Hydrauliska Industri AB

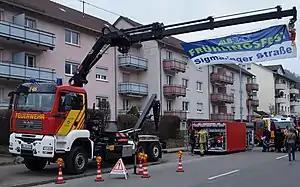
Fire engine equipped with HIAB crane and hook-lift

Hydrauliska Industri AB (Hiab) is a Swedish manufacturer of loader cranes, demountable container handlers, forestry cranes, knuckle boom cranes, truck-mounted forklifts and tail lifts. The company is owned by the Cargotec Corporation.